Utrechtse sneltram

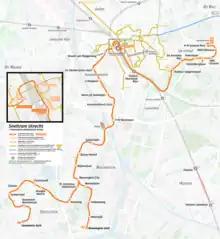
Network map as of 2022

The Utrechtse sneltram travels via Utrecht Centraal station (abbreviated as Utrecht CS) between the Uithof district southeast of the station to Nieuwegein and IJsselstein southwest of the station.